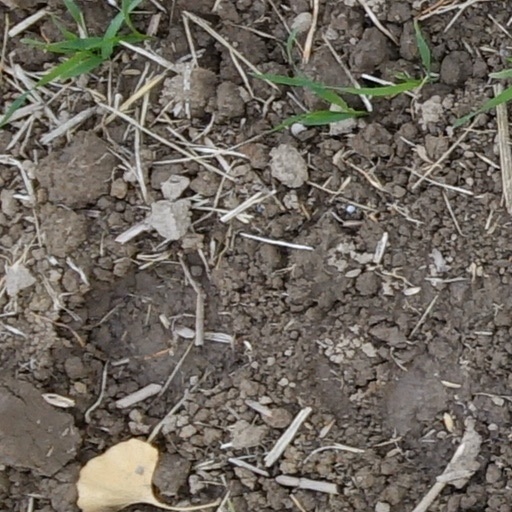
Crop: wheat